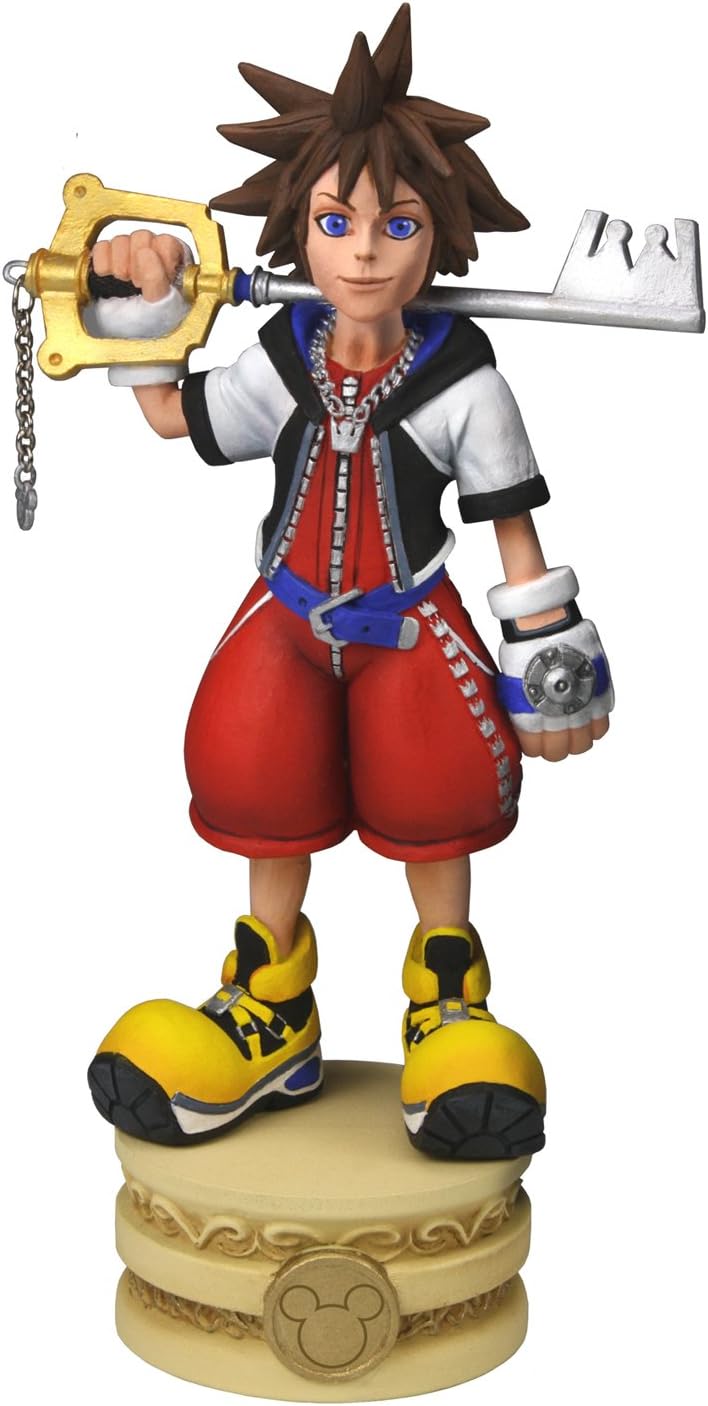
NECA Disney's Kingdom Hearts "Sora" Headknocker
Category: Toys & Games
From the Manufacturer Disney's kingdom hearts "Sora" headknocker by NECA. From the hit video game. Walt Disney. High detail. Great collectors item. High quality from NECA.
Features: From the hit video game | Walt Disney | High detail | Great collectors item | High quality from NECA